Jaffa Gate

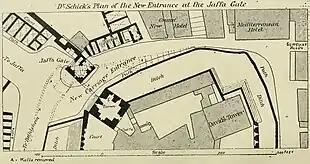
Conrad Schick's diagram of the breach in the wall of Jerusalem at Jaffa Gate made in 1898 for the visit of Kaiser Wilhelm

The Bezalel Pavilion near Jaffa Gate was a tin-plated wooden structure with a jagged roof and tower, built in 1912 as a shop and showroom of the Bezalel School of Arts. It was designed specifically for tourists and passersby on their way to and exiting the Old City. The pavilion was demolished six years after it was erected.